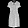
Label: Dress